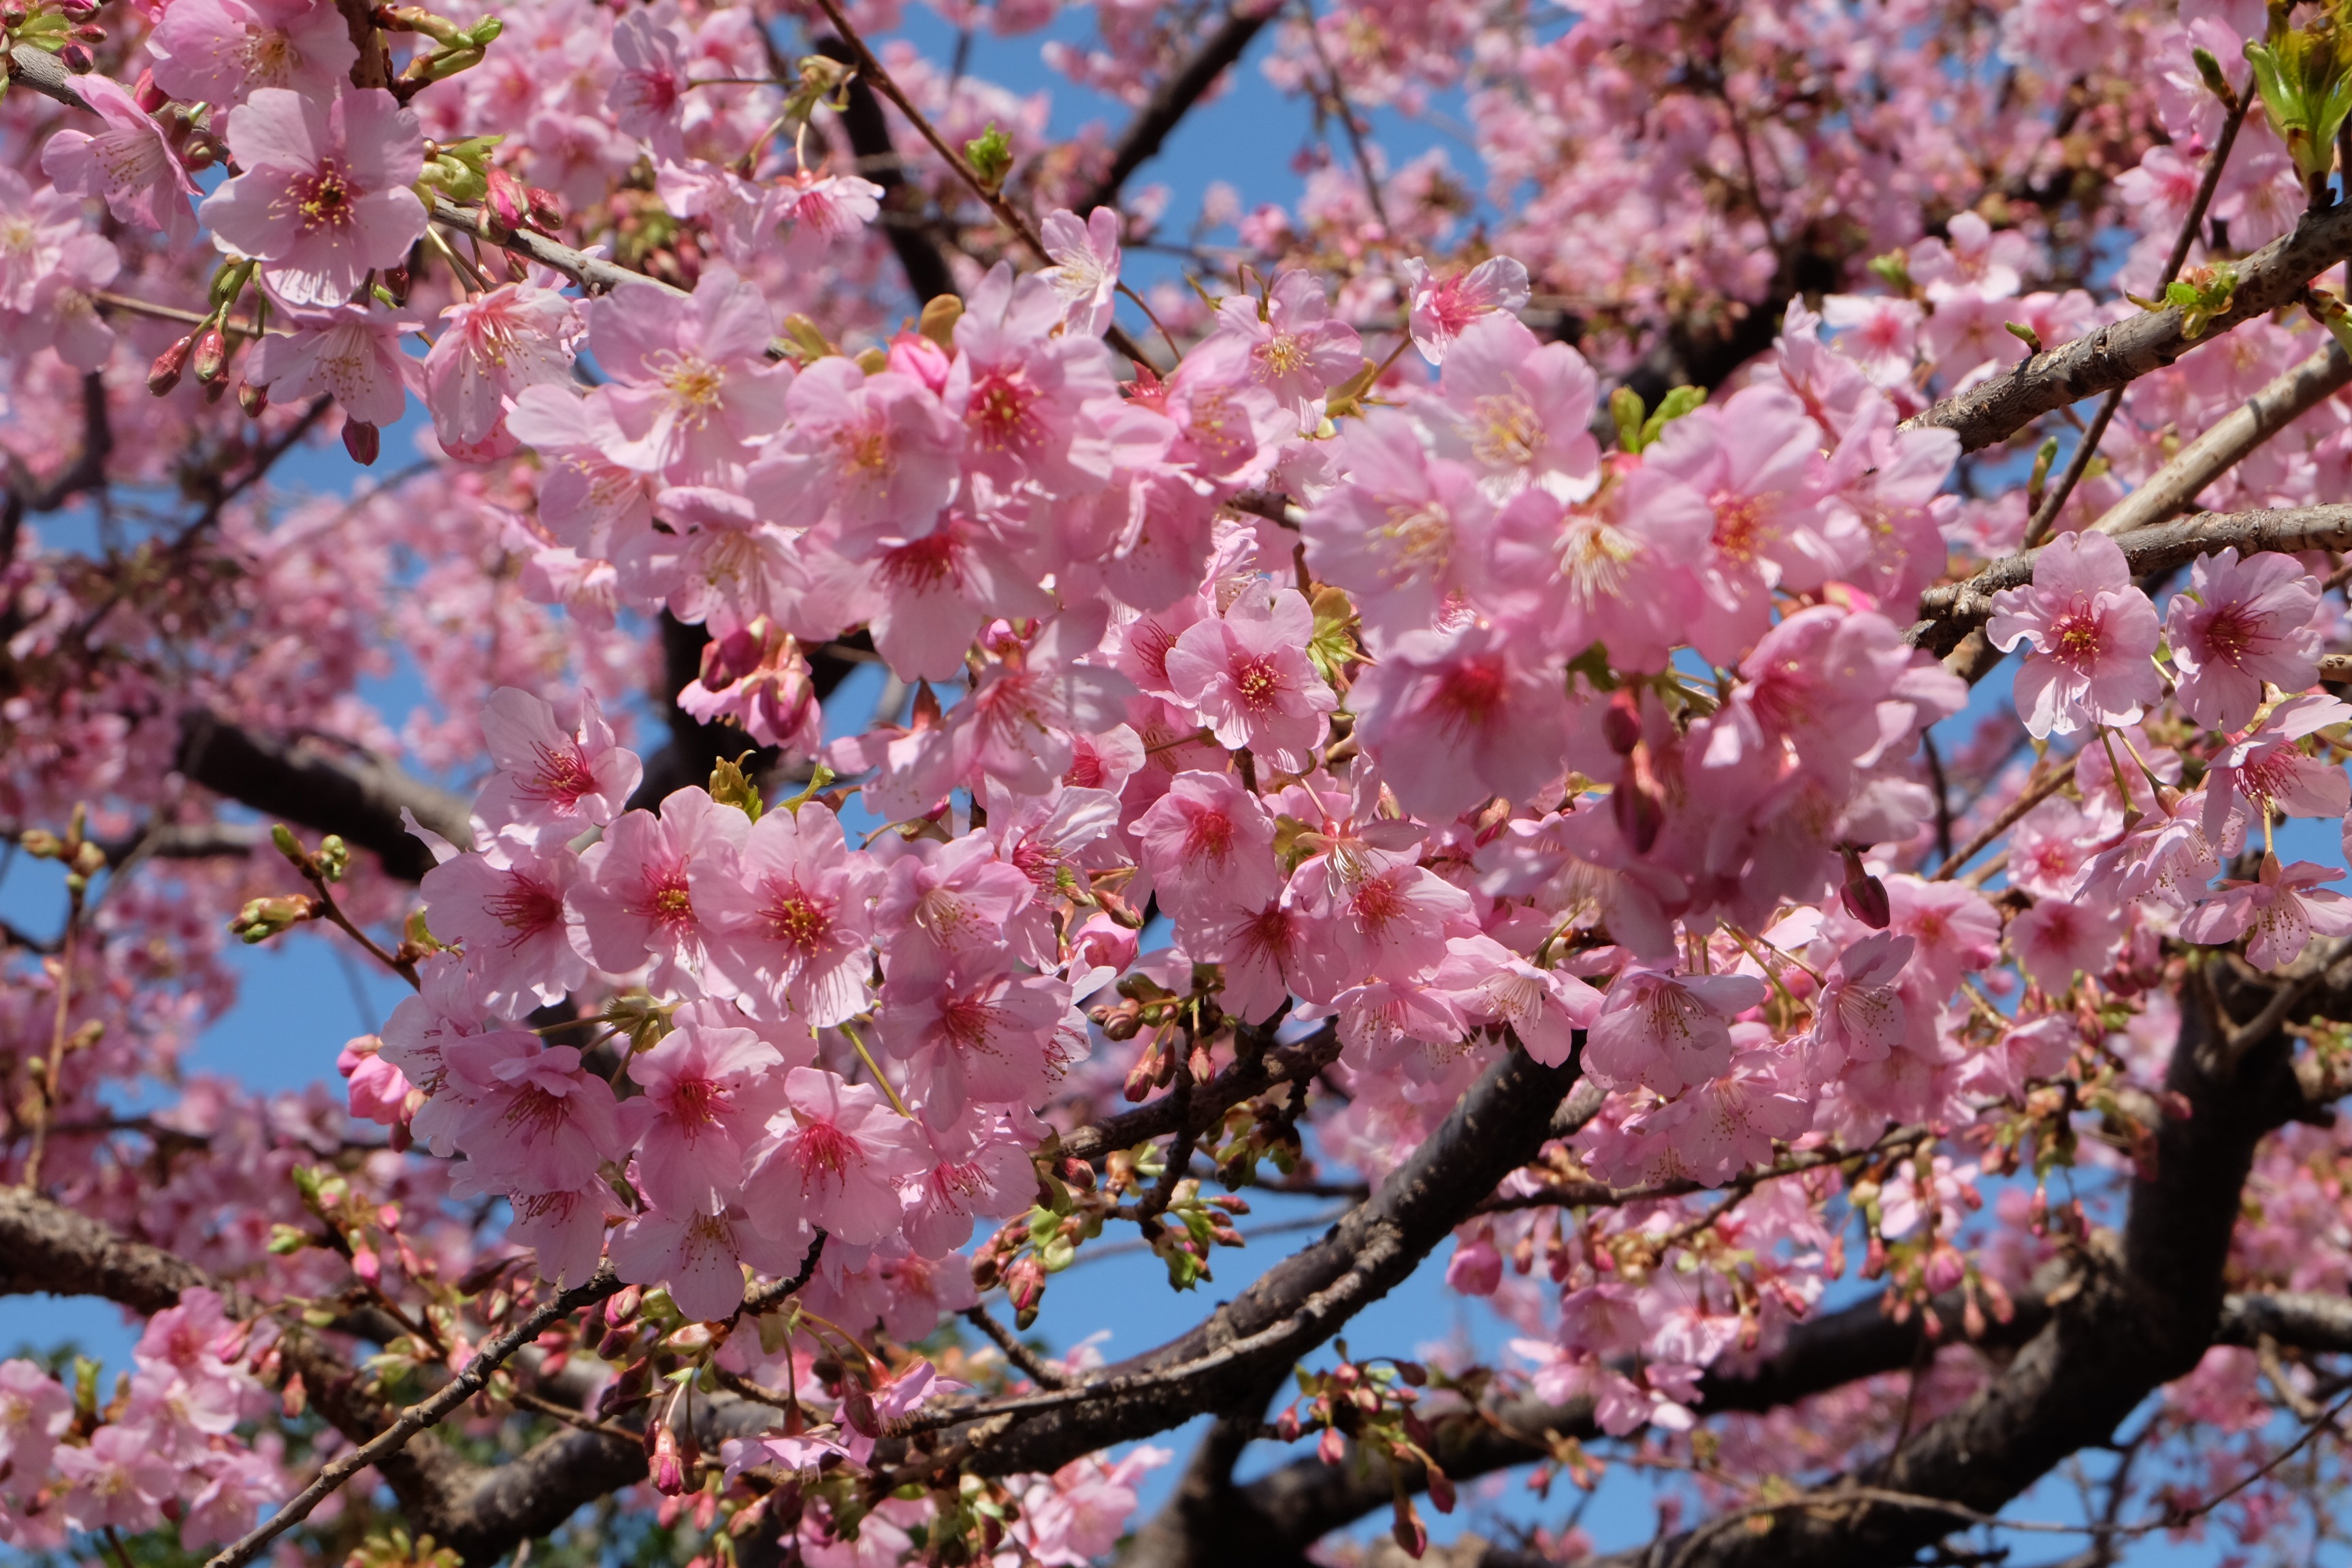
nature, branch, blossom, plant, flower, bloom, food, spring, produce, blooming, cherry blossom, tokyo, japanese, shrub, seasonal, springtime, sakura, flowering plant, land plant